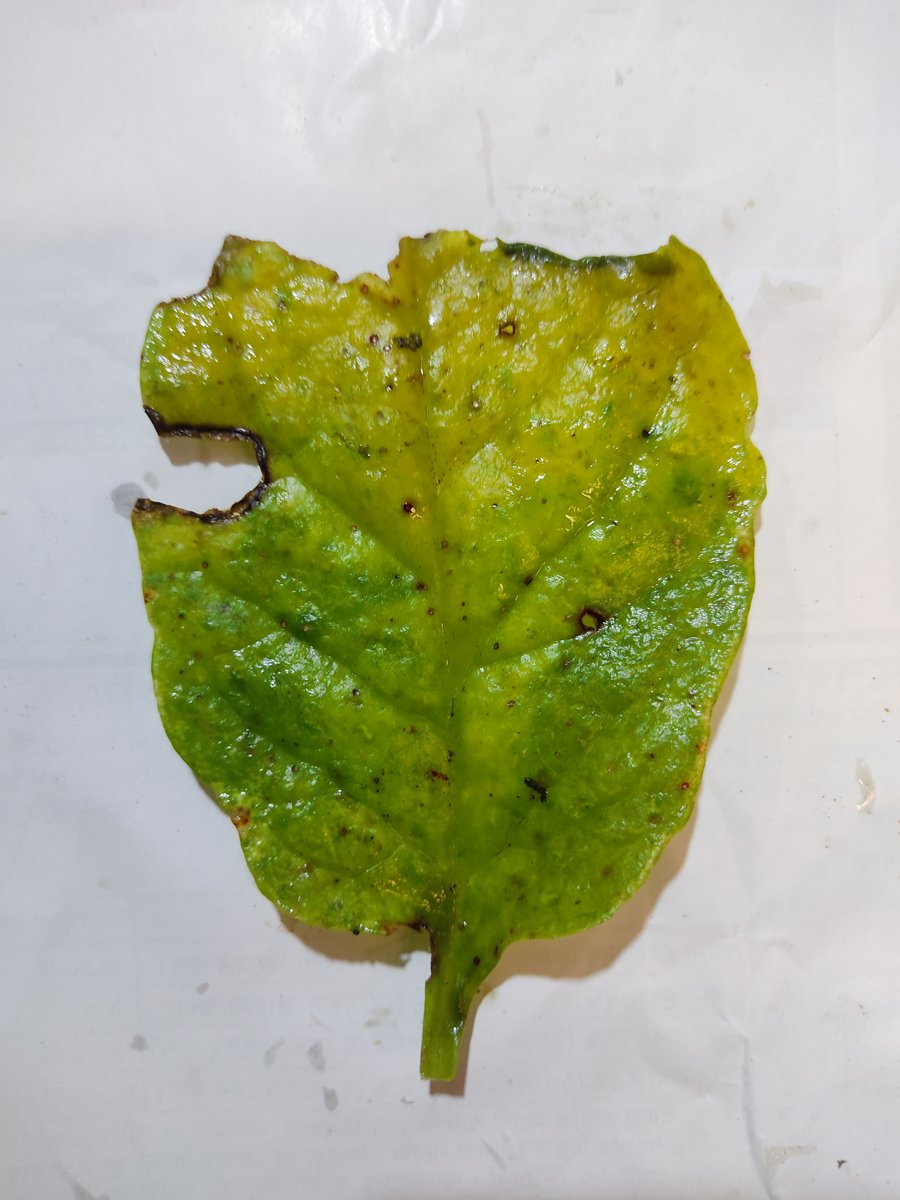
Label: Downy-Mildew